Maria Cláudia

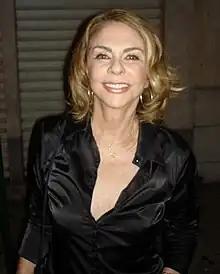
Maria Cláudia, 2007

Maria Cláudia de Souza Santos (born October 9, 1949 in Rio de Janeiro, Brazil) is a Brazilian actress, television presenter, journalist, producer, dancer and model.